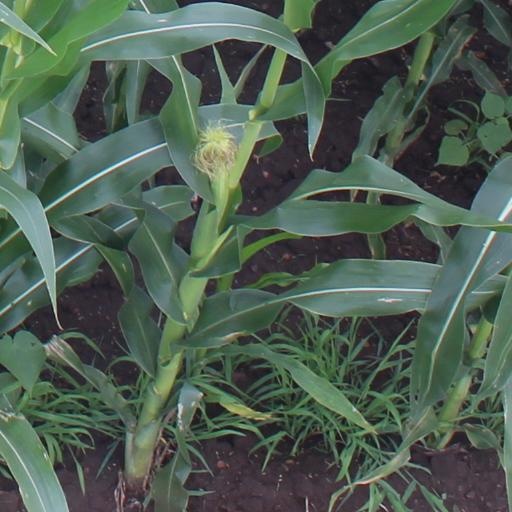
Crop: maize; corn